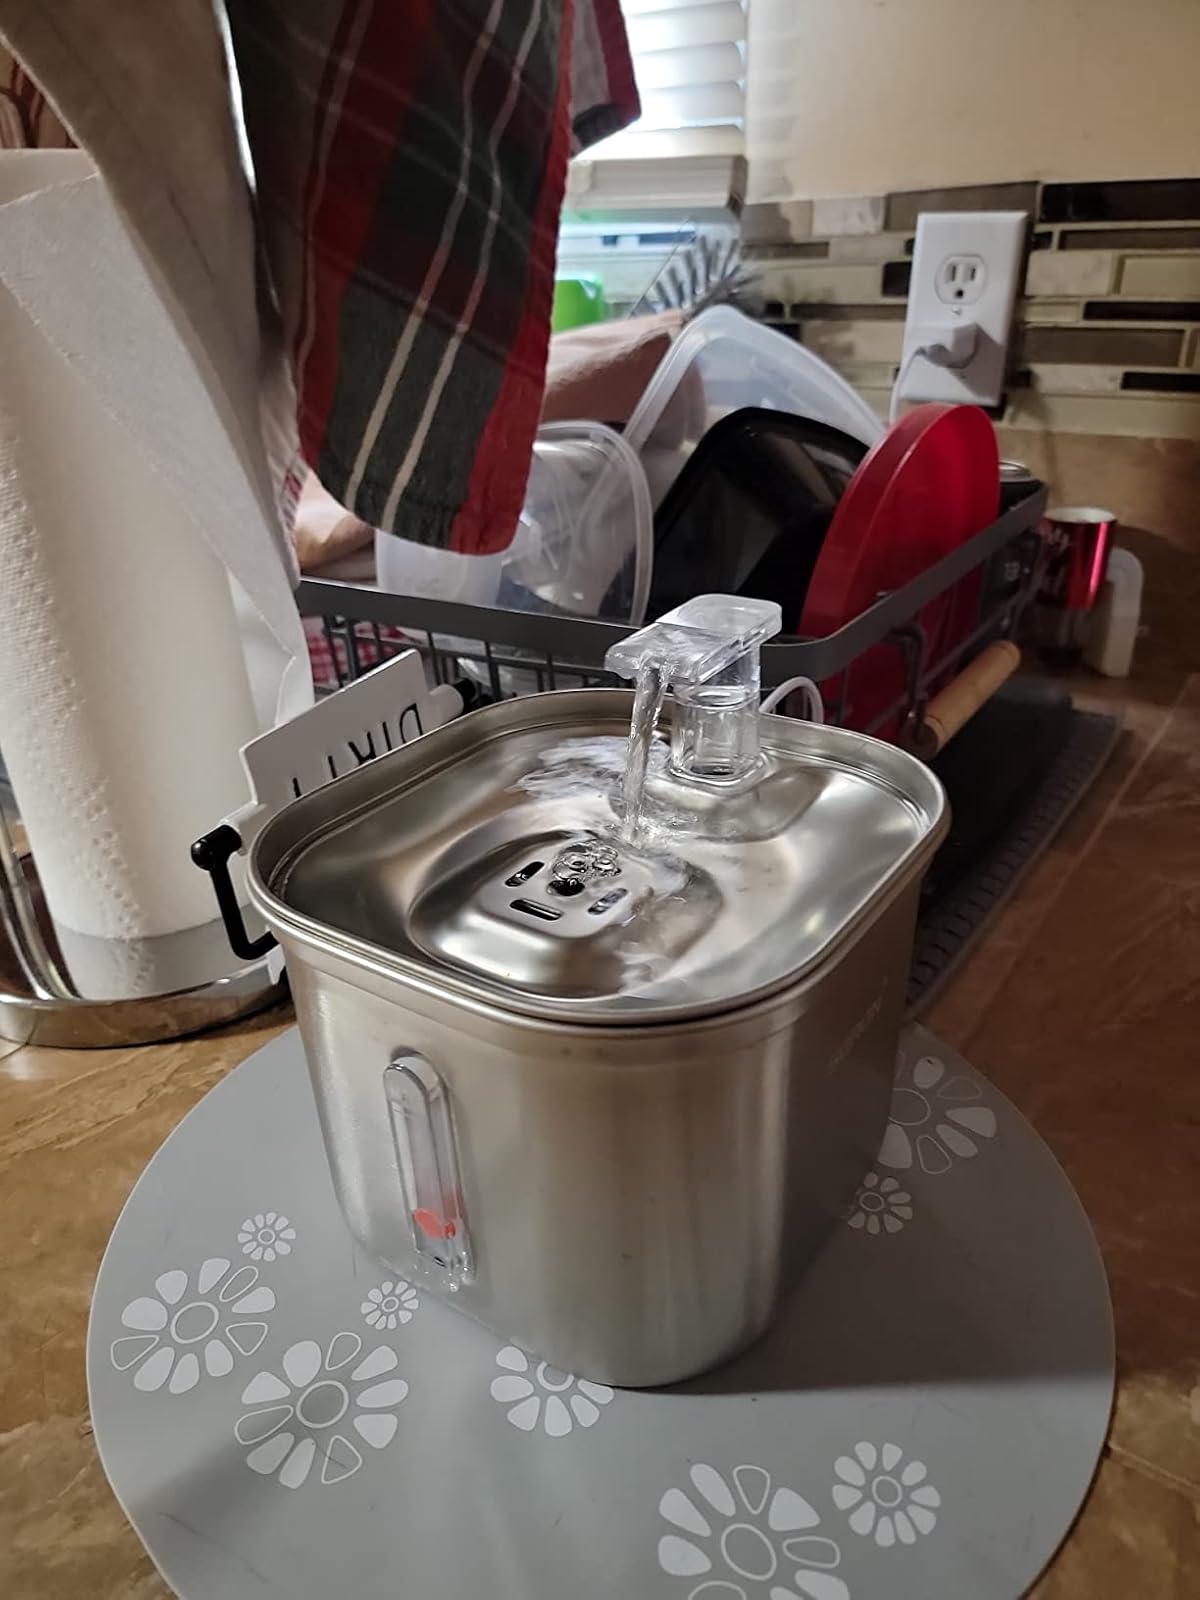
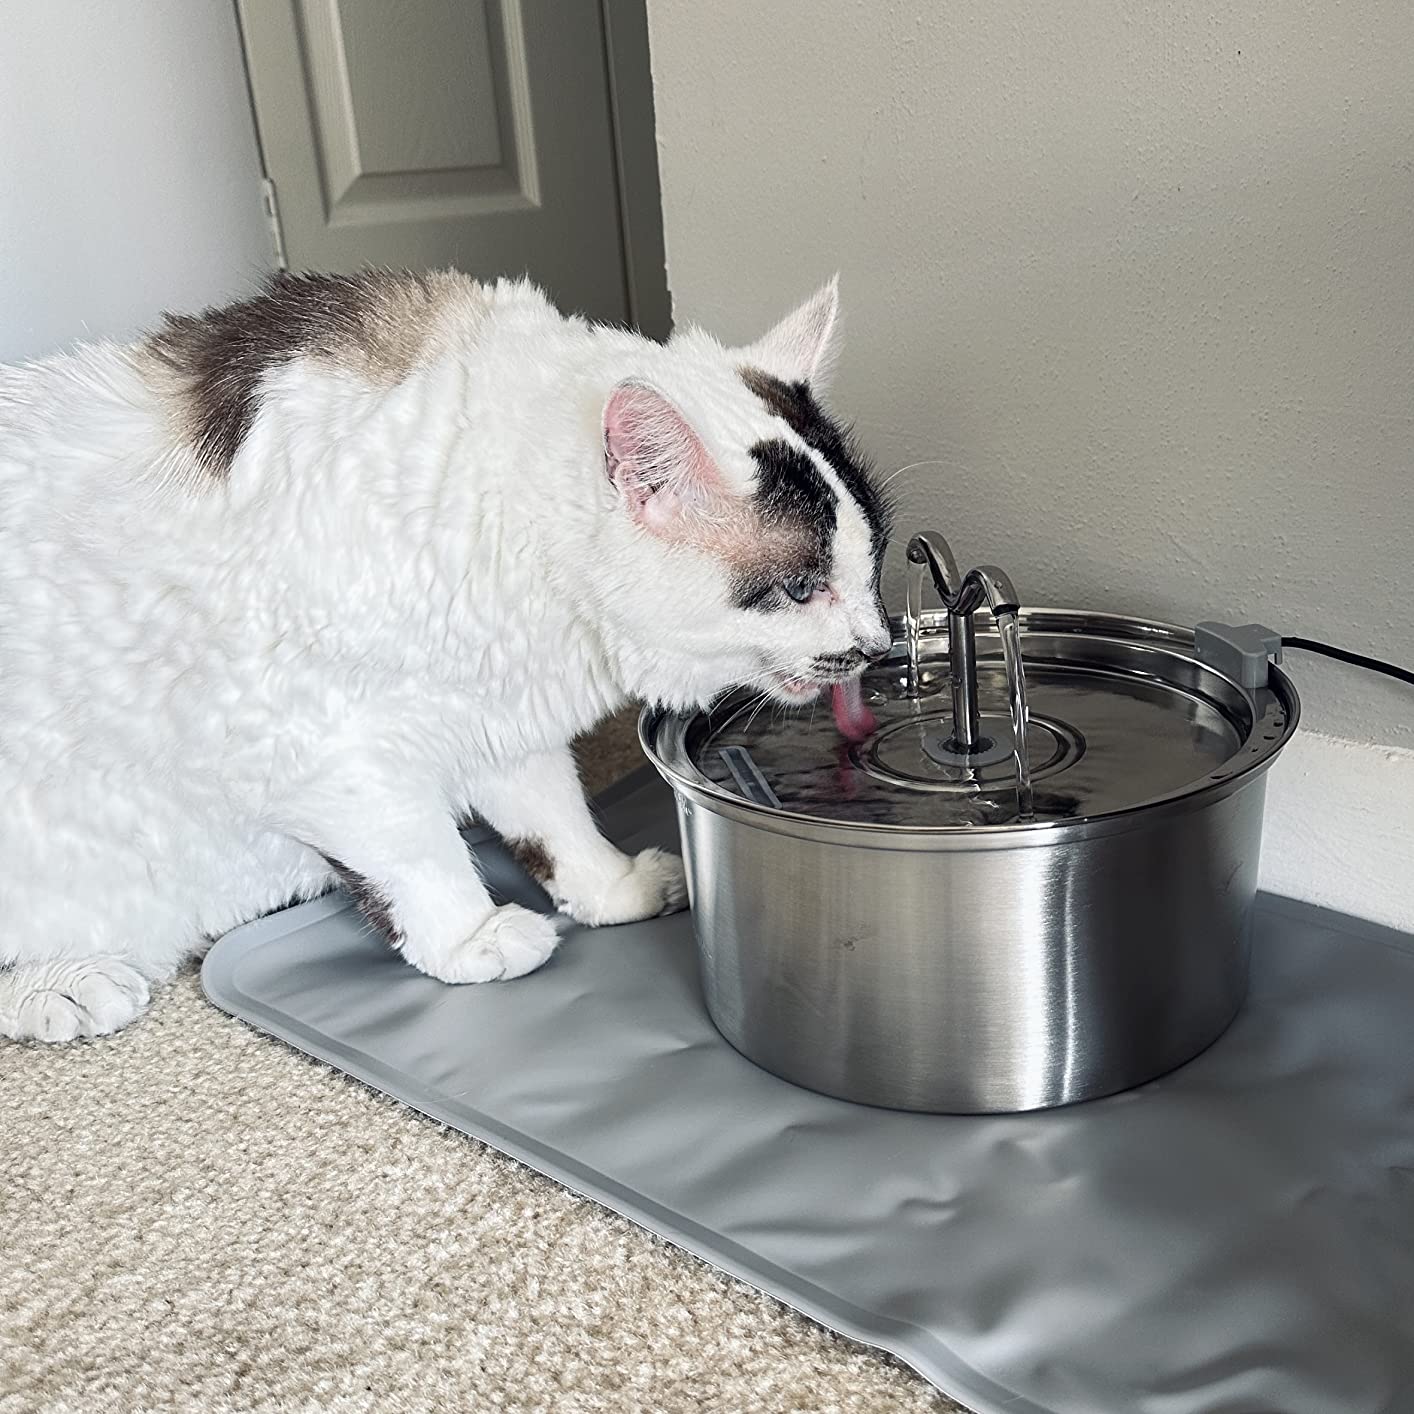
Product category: items_bowl
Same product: no